Bill Kaulitz

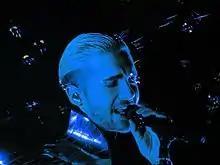
Kaulitz performing in 2017

Bill Kaulitz (born 1 September 1989), also known as Billy for his solo project, is a German singer and songwriter. He is best known for his work as the lead vocalist of the pop rock band Tokio Hotel.